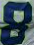
Number: 8